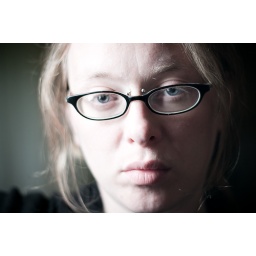
f1.8, 1/250th, 430ex in home made long rectangular soft box, 1/64th. 55mm 1:1.8